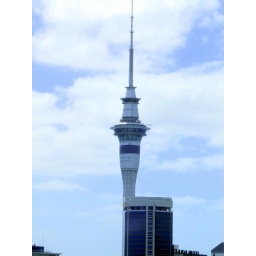
Auckland's sky tower, the tallest tower in the southern hemisphere